1962 Santos FC season

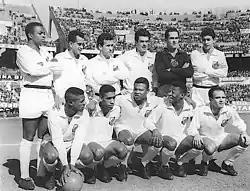
Santos lineup before a match against Peñarol in August 1962

The 1962 season was Santos Futebol Clube's fiftieth in existence and the club's second consecutive season in the top flight of Brazilian football. It was also the club's first-ever participation in the Copa Libertadores and the Intercontinental Cup.